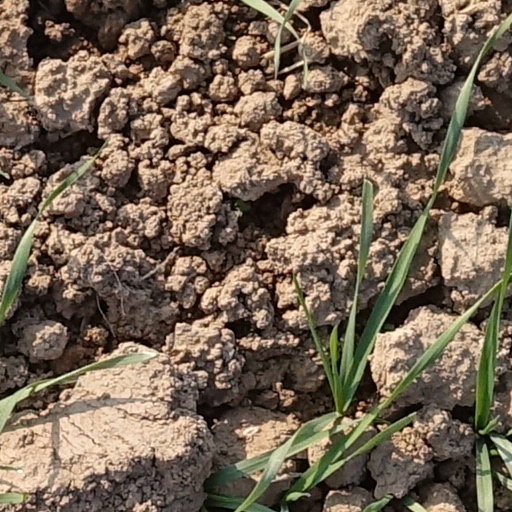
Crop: wheat